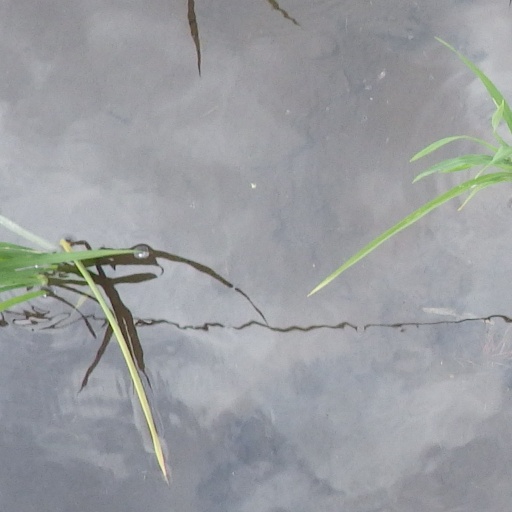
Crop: rice